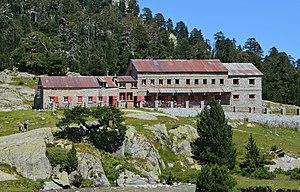
Refuge Wallon (ou du Marcadau), commune de Cauterets, Hautes-Pyrénées, France.
Un refuge de montagne est un bâtiment situé en montagne et destiné à fournir abri et éventuellement nourriture aux alpinistes et randonneurs.